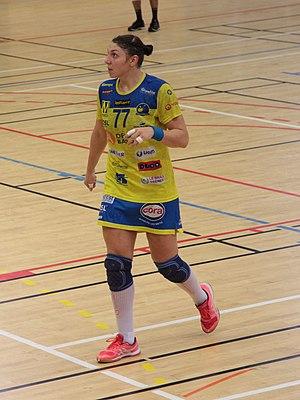
Olga Perederiy, joueuse de l'équipe Metz Handball (maillot 77)
Olga Perederiy, née le 12 avril 1994 à Zaporijjia, est une joueuse internationale ukrainienne de handball, évoluant au poste de pivot.